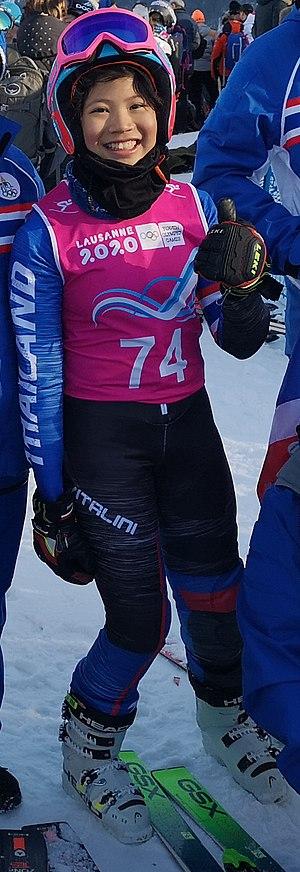
La skieuse thaïlandaise Nichakan Chinupun et son équipe après le slalom géant sux Diablerets.